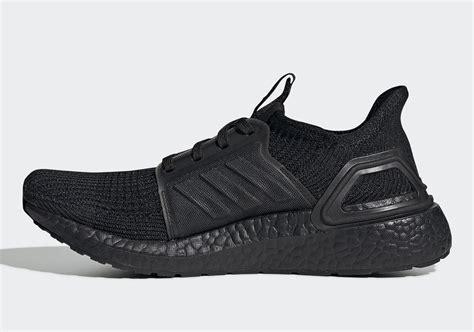
Brand: Adidas
Model: Ultraboost 19